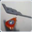
Label: airplane